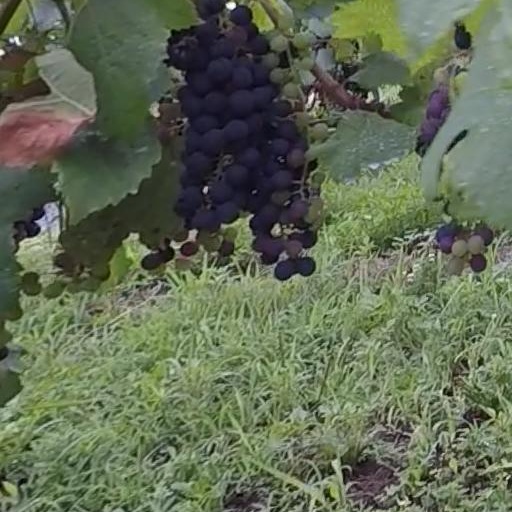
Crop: grape